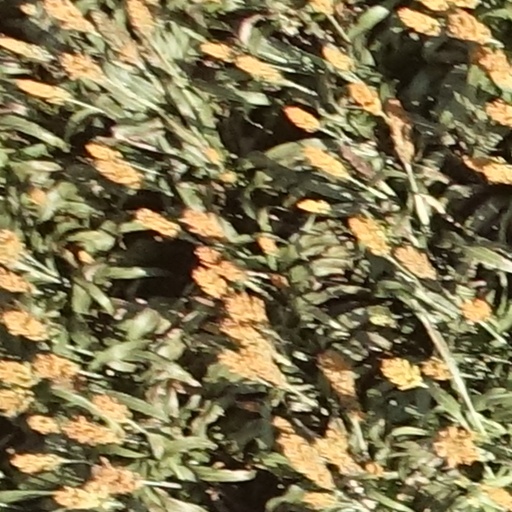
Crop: sorghum